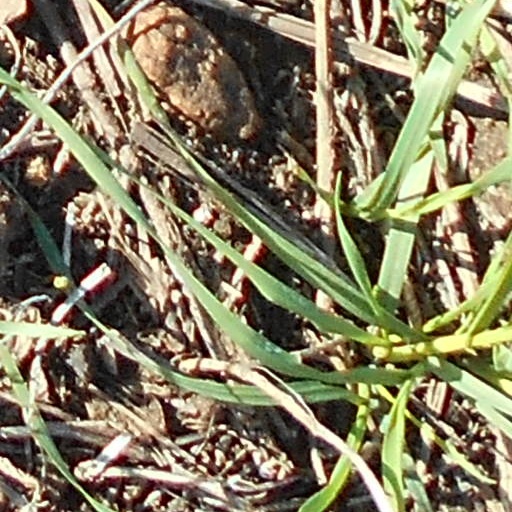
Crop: wheat